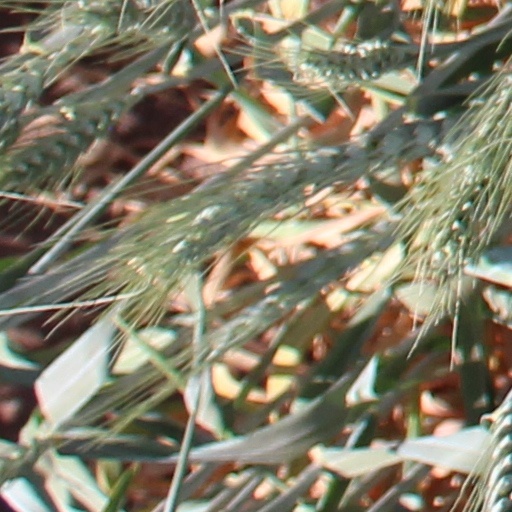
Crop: wheat